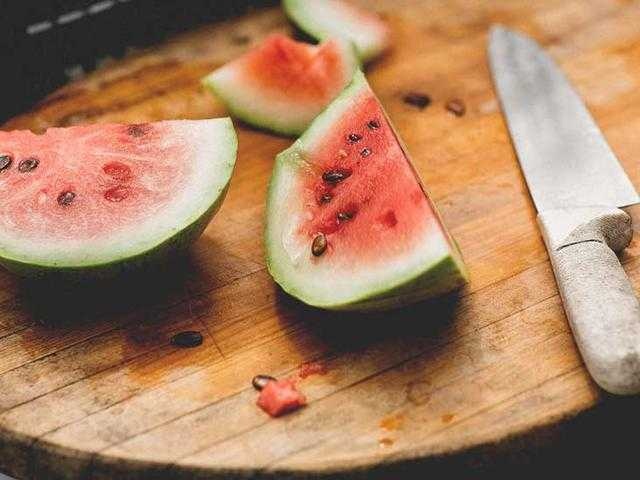
Label: Watermelon